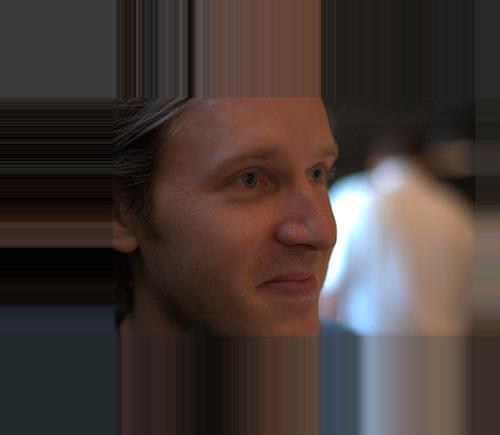
Age: 29